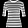
Label: T - shirt / top